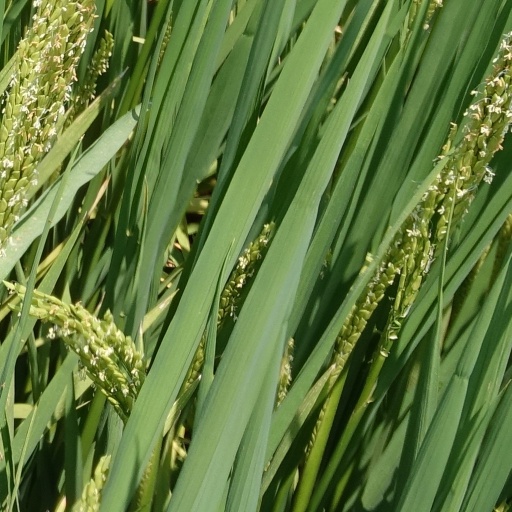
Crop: rice